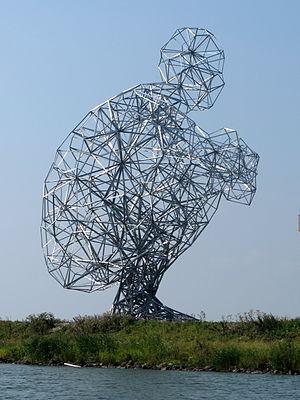
Sir Antony Gormley est un sculpteur anglais, né le 30 août 1950 à Londres. Explorant l'image de l'homme dans ses installations, l'artiste est surtout exposé en Angleterre mais ses œuvres sont présentes dans l'espace public de nombreux pays. Son œuvre la plus célèbre, Ange du Nord, est installée à Gateshead, au nord-est de l'Angleterre.